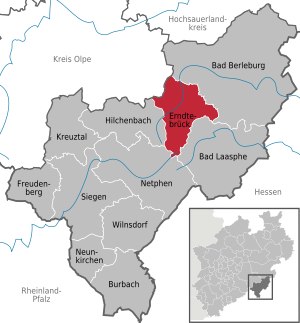
Erndtebrück
Erndtebrücks placering i Kreis Siegen-Wittgenstein i Nordrhein-Westfalen.
Erndtebrück er en by og kommune i Tyskland i delstaten Nordrhein-Westfalen. Byen ligger i Wittgensteiner land i landkreisen Siegen-Wittgenstein.